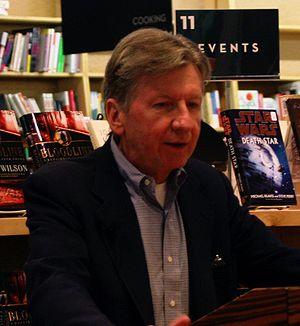
Francis Paul Wilson, né le 17 mai 1946 à Jersey City, dans le New Jersey, est un écrivain américain de romans de fantastique, d'horreur et de science-fiction.